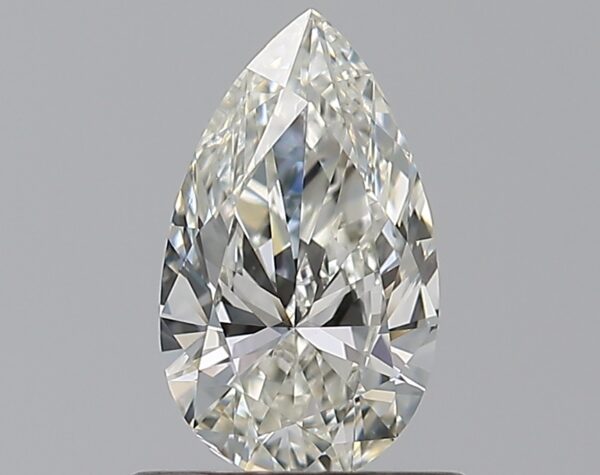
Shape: pear
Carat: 0.59
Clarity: VS2
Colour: I
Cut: EX
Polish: EX
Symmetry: VG
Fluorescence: F
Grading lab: GIA
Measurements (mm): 7.66 x 4.49 x 2.69